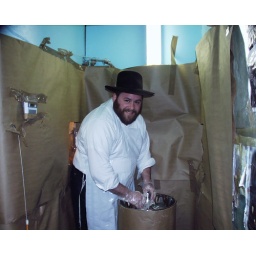
Mixing room - the place where the flour and water are mixed - small batches fit in the stainless steel bowl